Bremen Hauptbahnhof

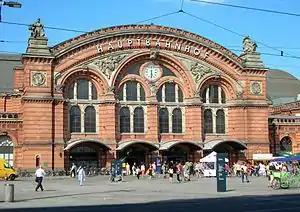
Front of station hall

Bremen Hauptbahnhof (German for "Bremen main station") is a railway station in the city of Bremen in northwestern Germany. It is the most important rail station for both the city and state of Bremen; InterCityExpress, Intercity, EuroCity, CityNightLine and DB NachtZug services call at the station, which is situated to the Northeast of the city centre. The train services are operated by Deutsche Bahn, NordWestBahn, Metronom and Erixx.